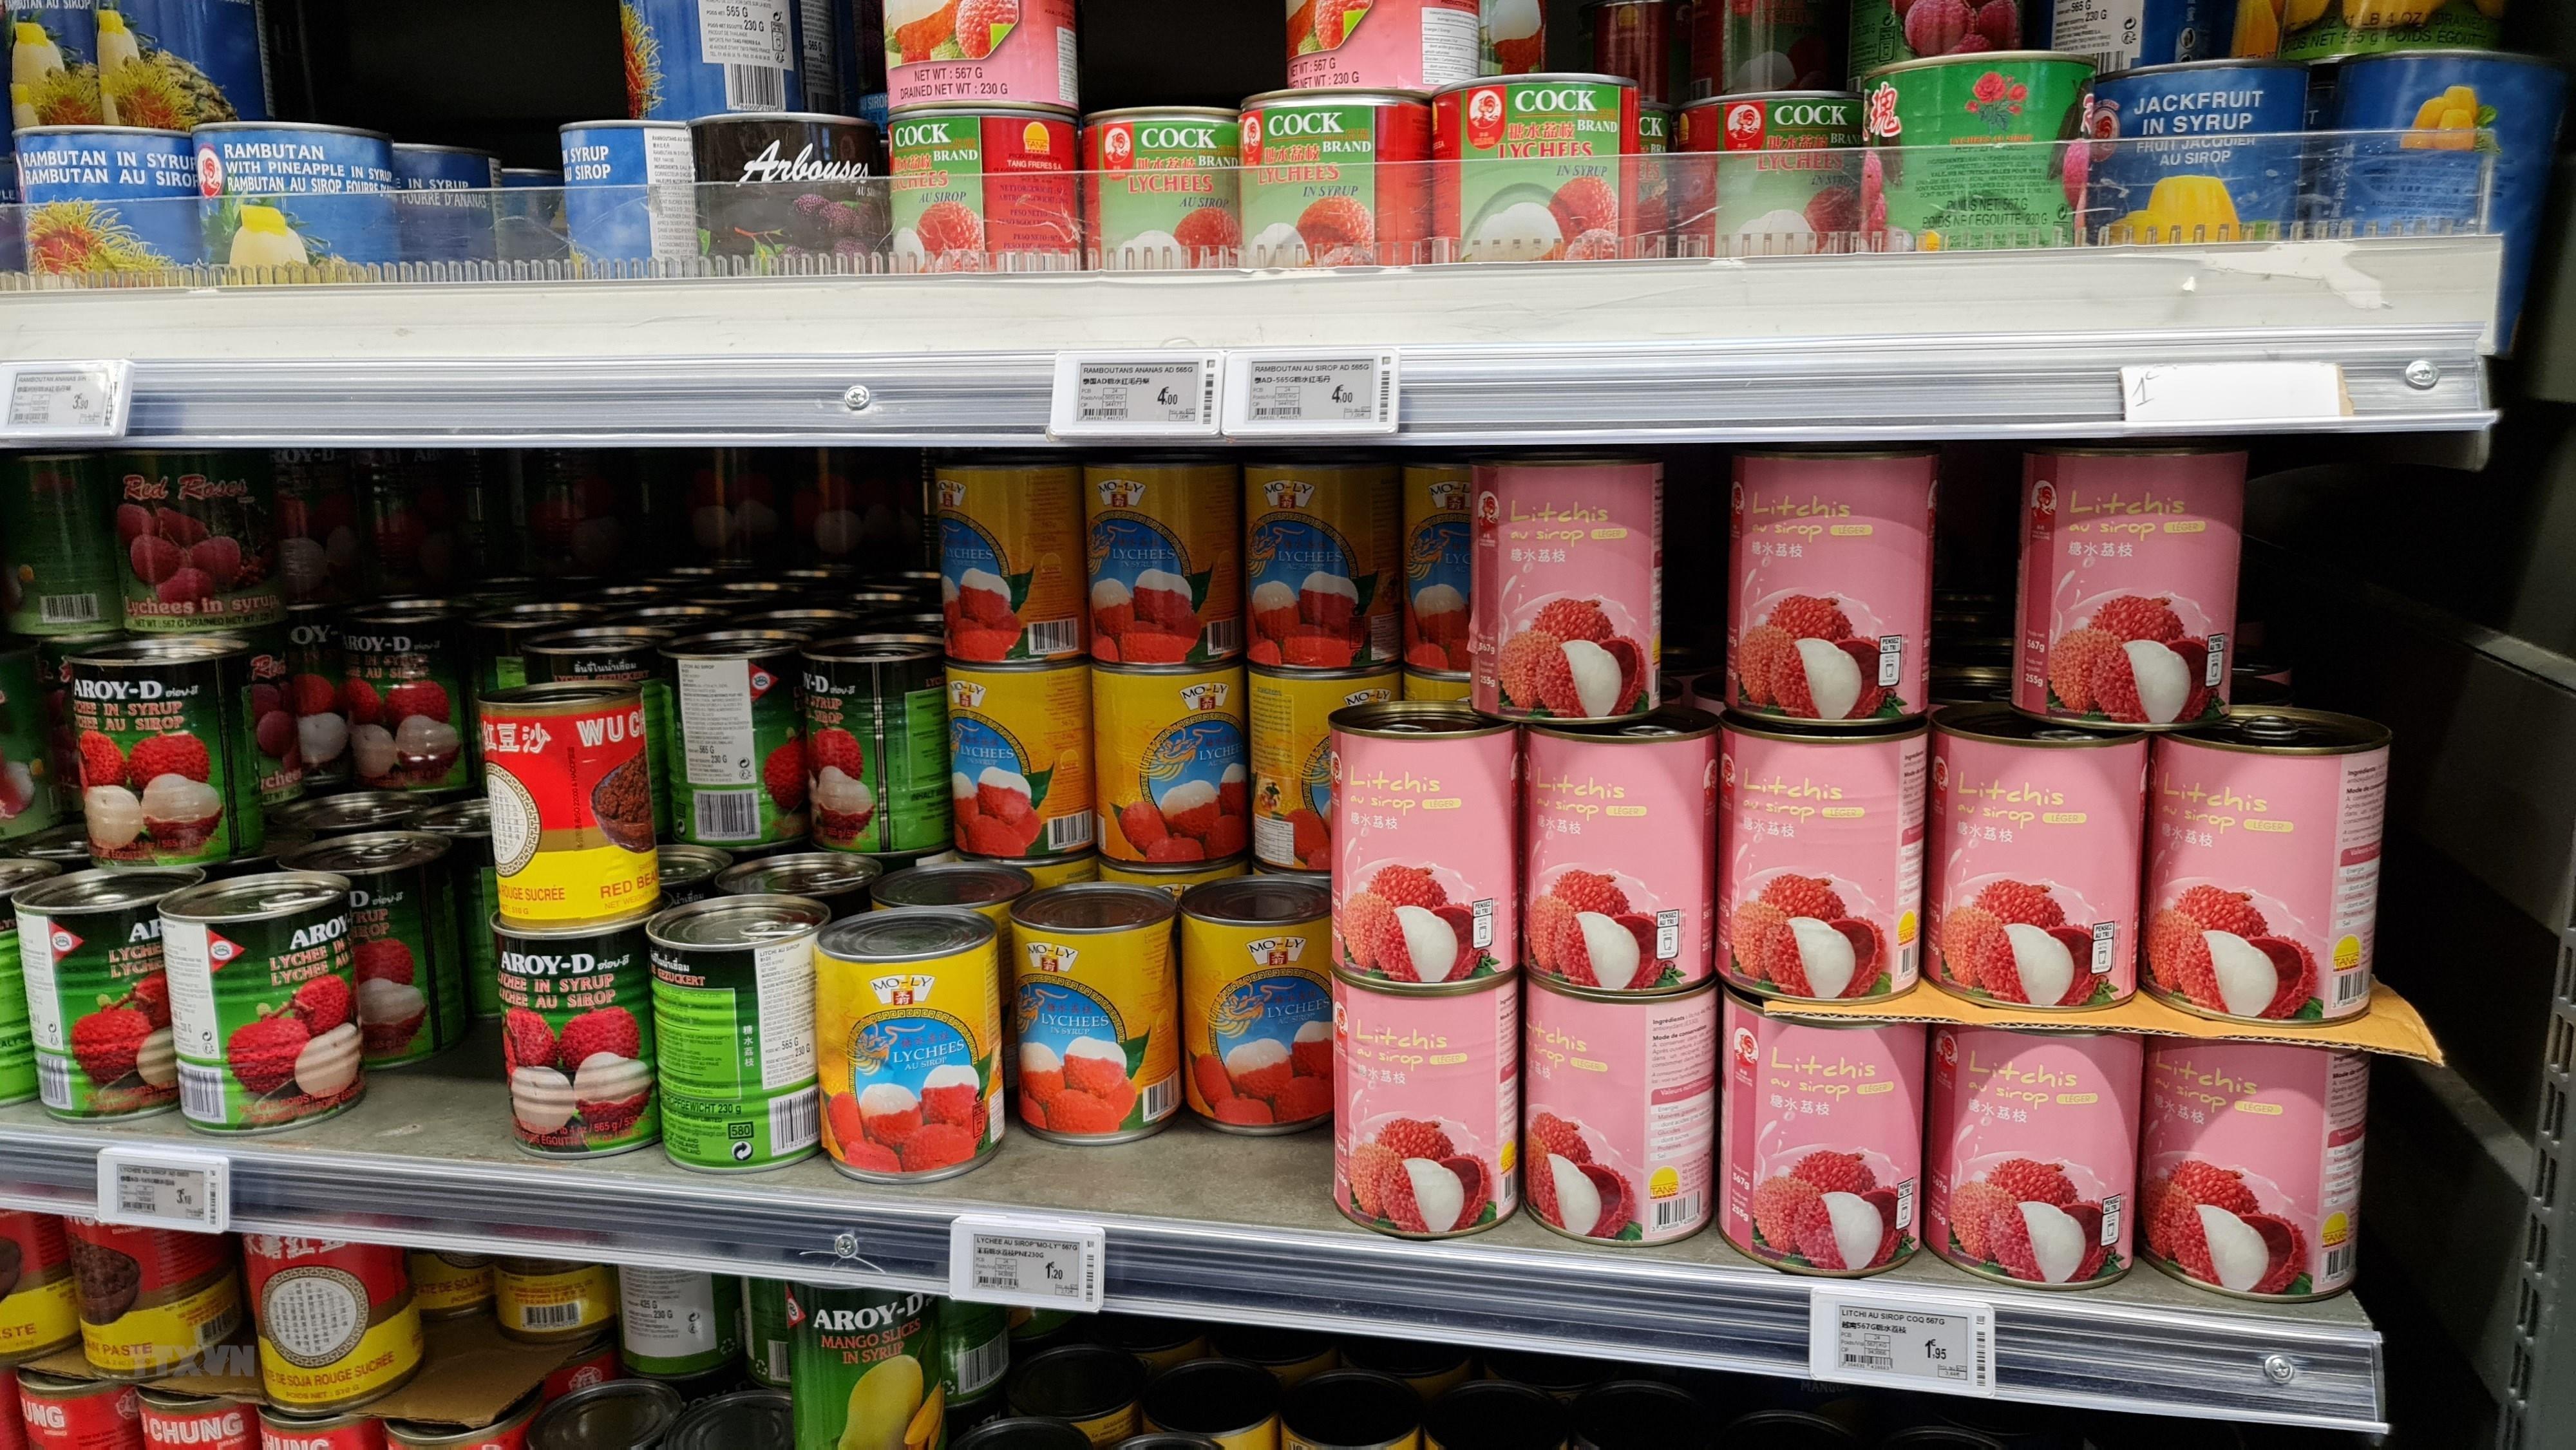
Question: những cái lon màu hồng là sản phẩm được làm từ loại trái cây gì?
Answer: những cái lon màu hồng là sản phẩm được làm từ quả vải